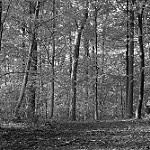
Label: B & W